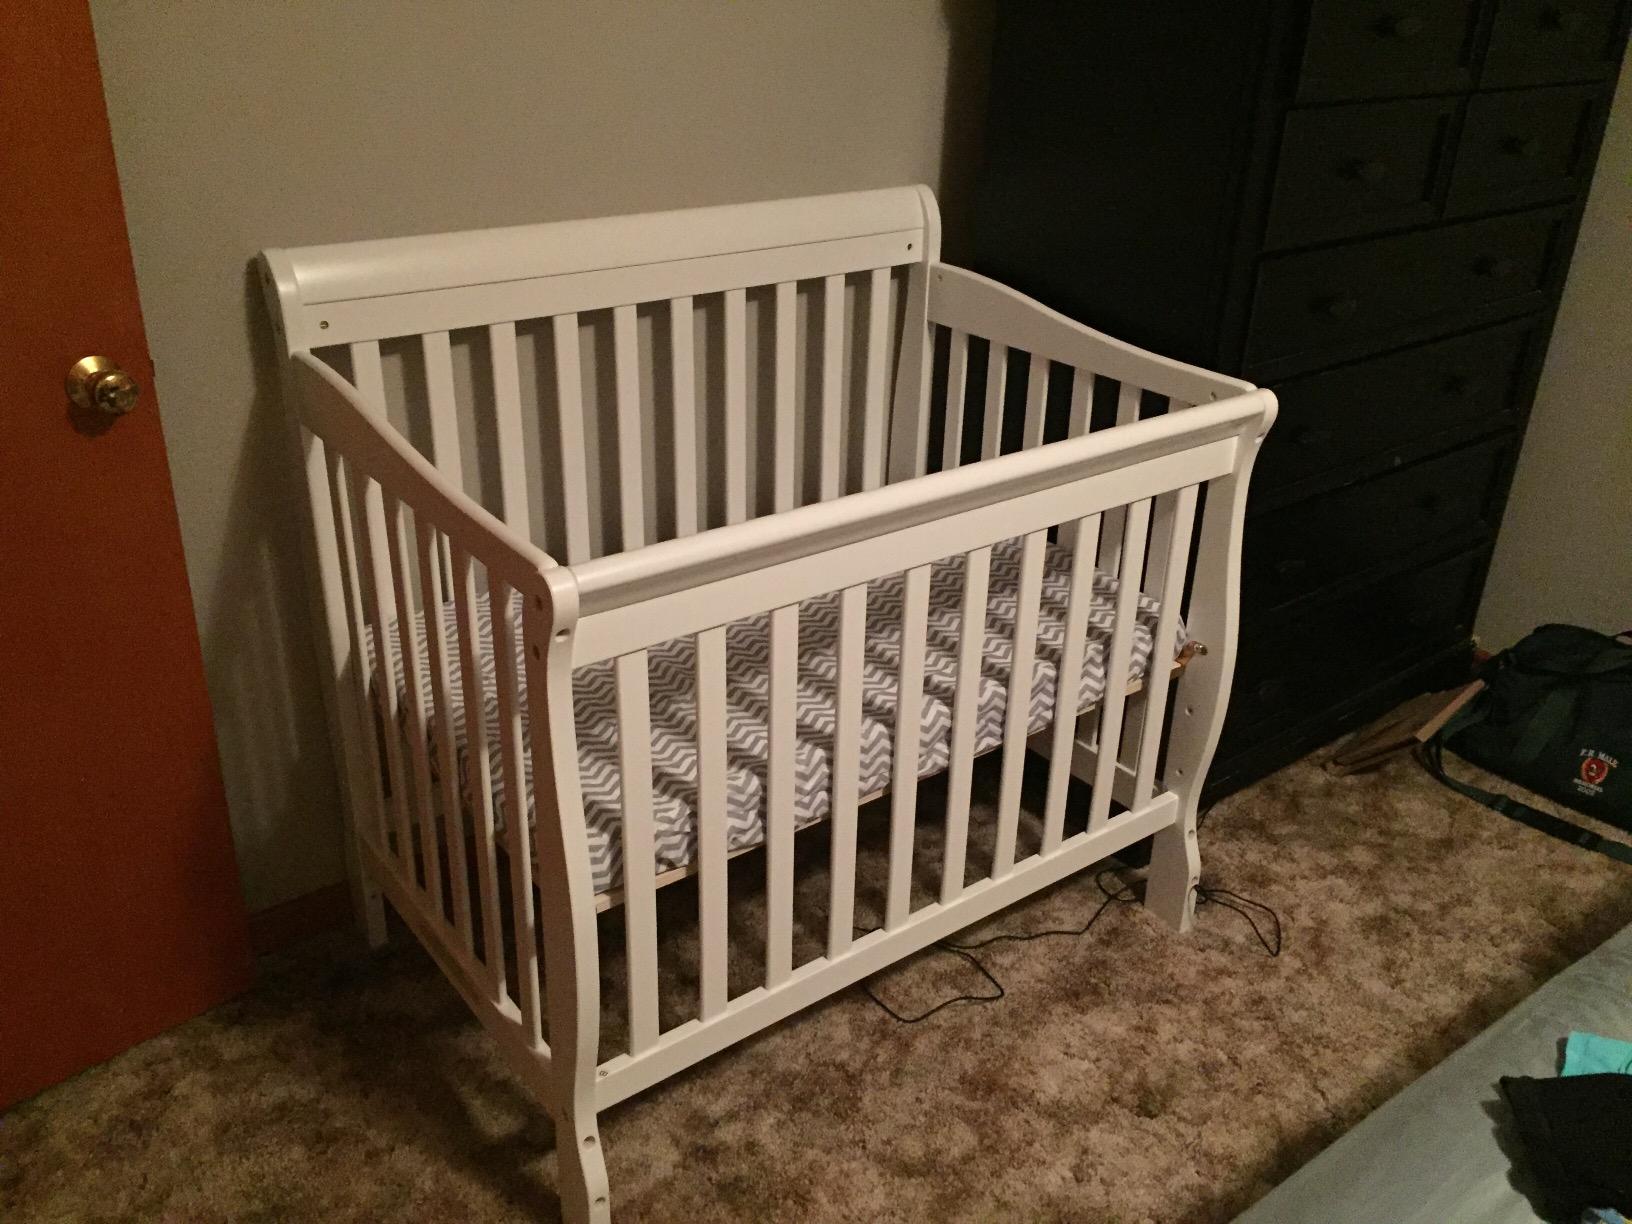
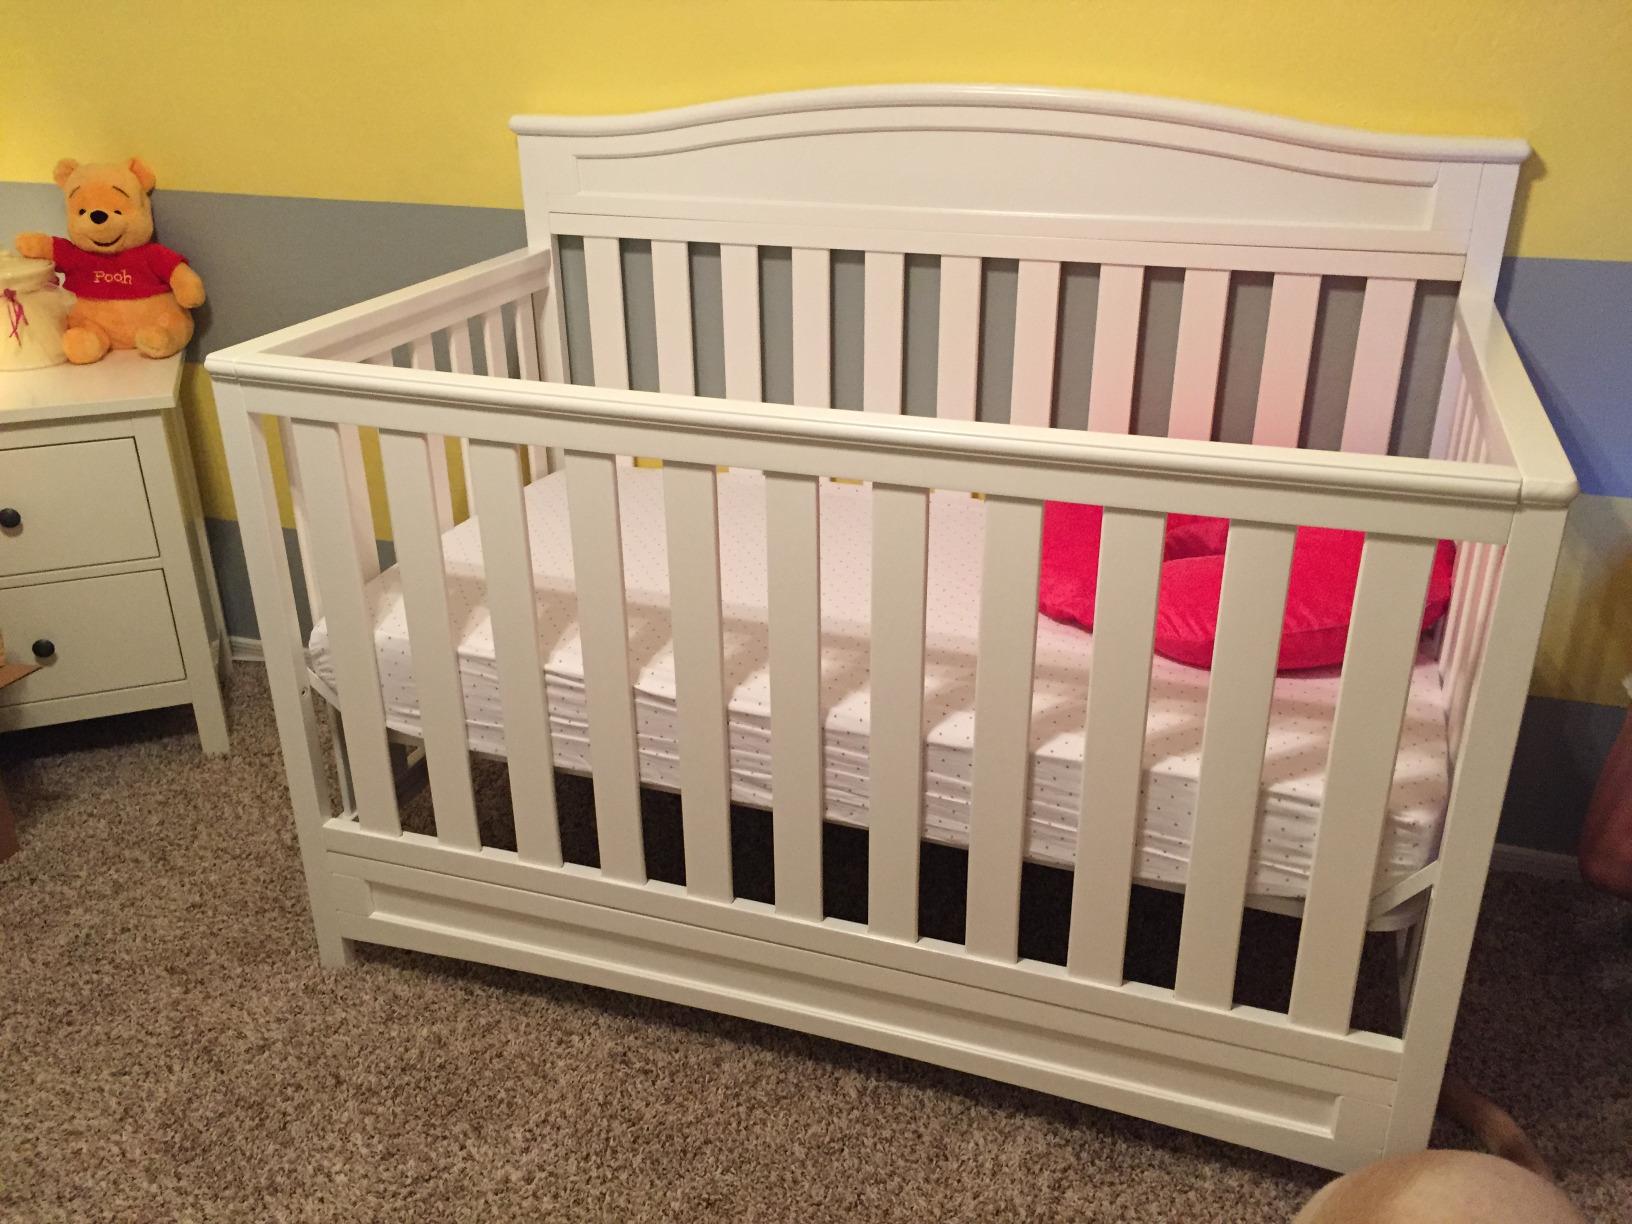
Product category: products_crib
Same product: no